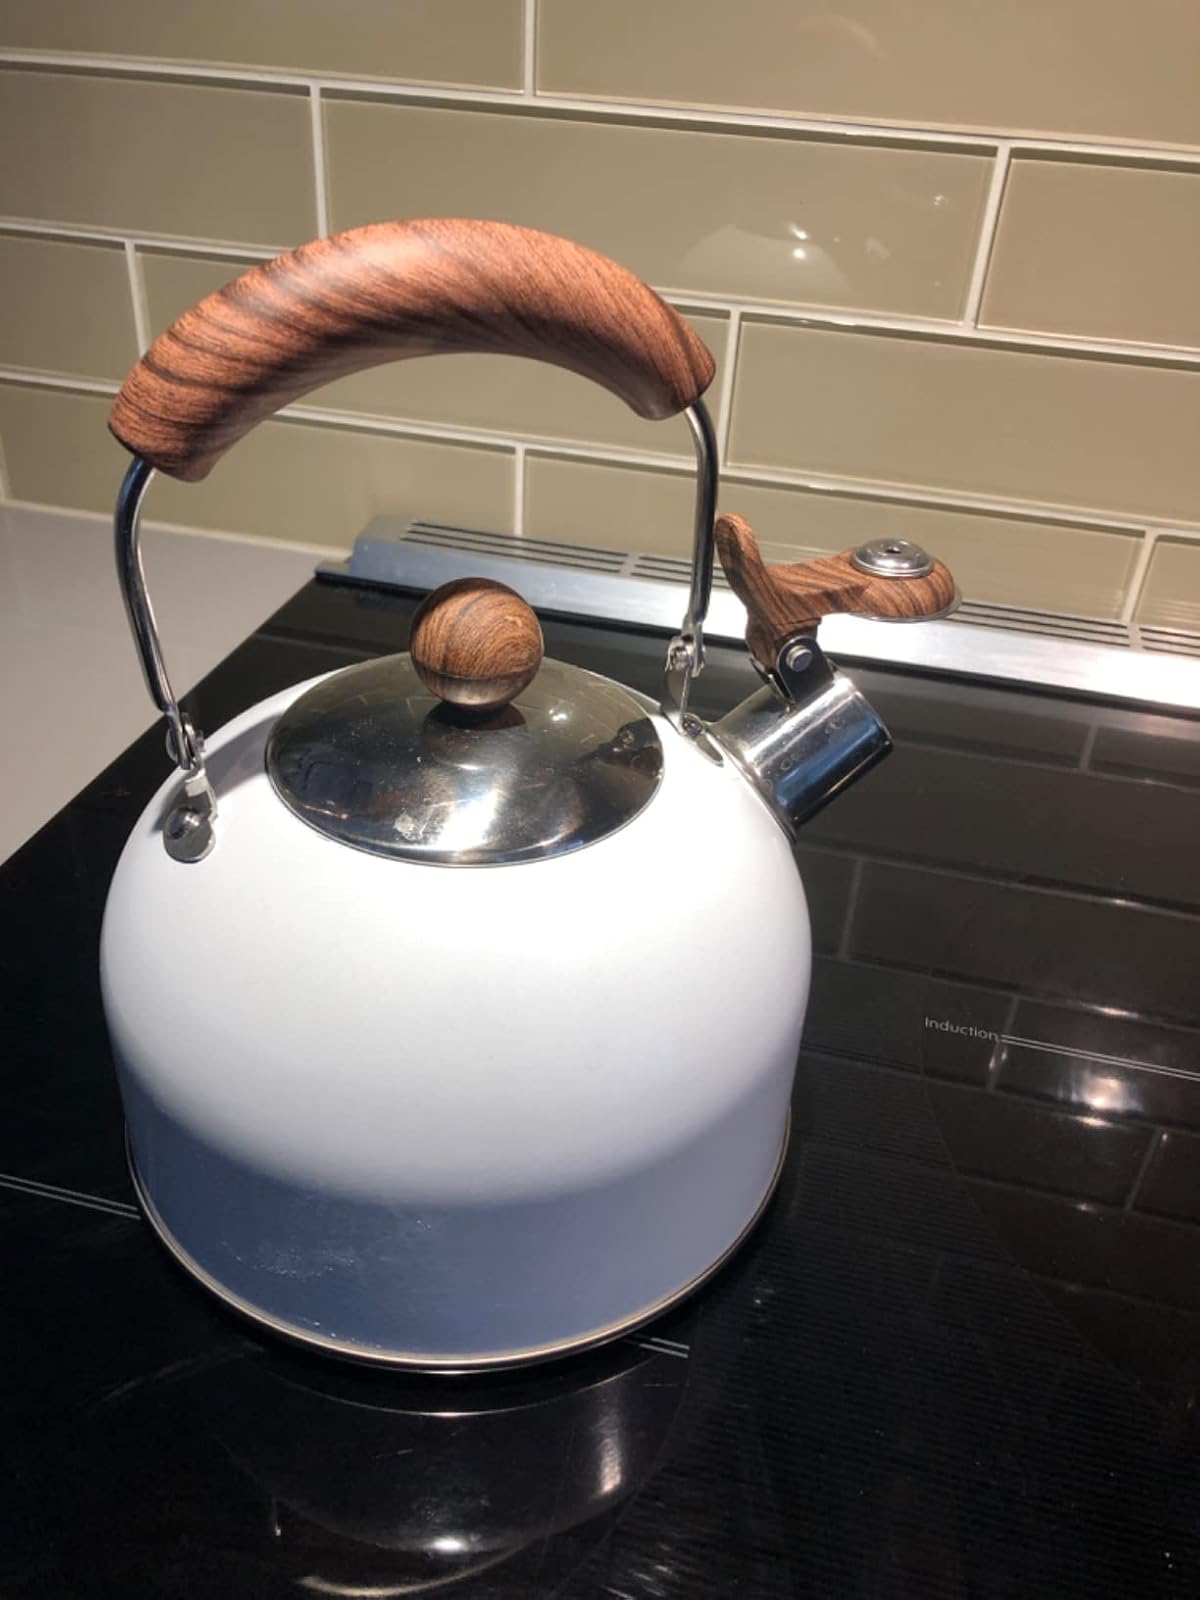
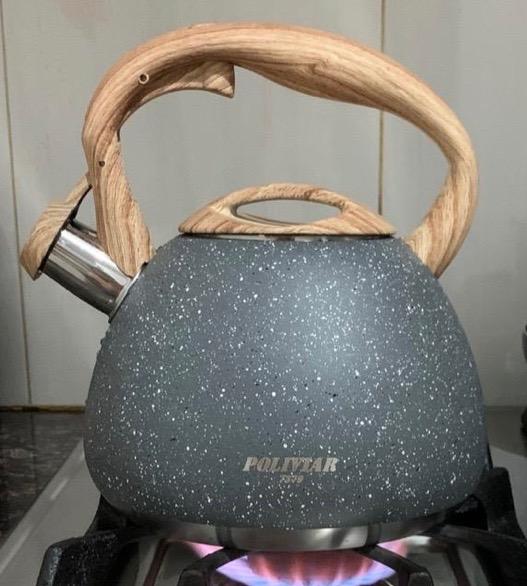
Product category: items_kettle
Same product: no